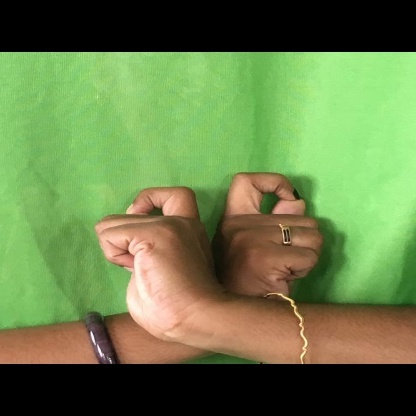
Mudra: Berunda